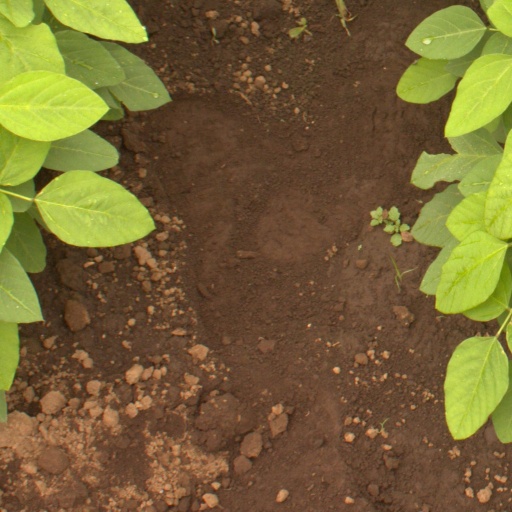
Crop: soybean